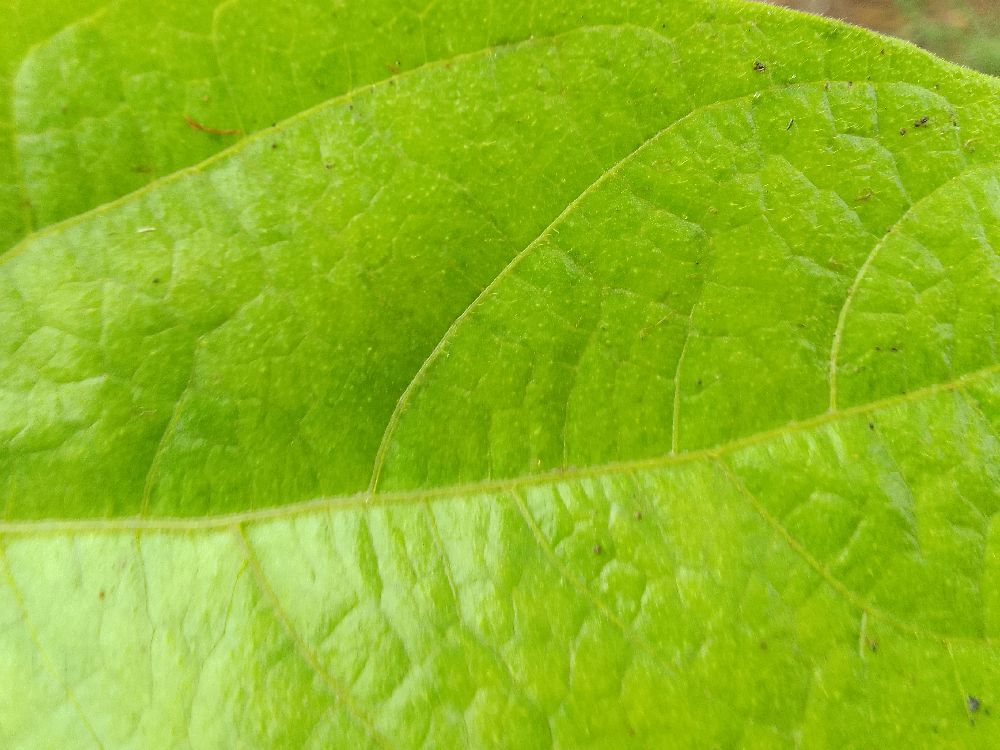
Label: healthy